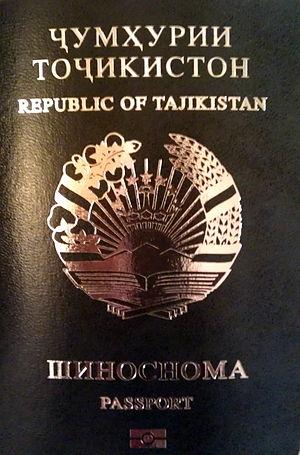
Le passeport tadjik est un document de voyage international délivré aux ressortissants tadjiks, et qui peut aussi servir de preuve de la citoyenneté tadjik.
Les passeports dont le nom est indiqué en italique sont émis par des États non reconnus internationalement.